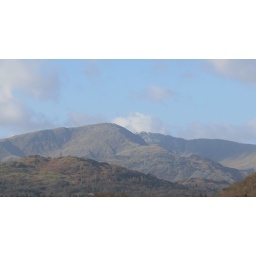
The view of Weatherlam from the window of the house in Ambleside.